Murder of Koh Ngiap Yong

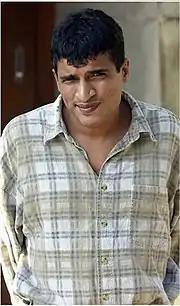
Ibrahim bin Mohamed

Ibrahim bin Mohamed, born on 18 November 1965, became the second accused who took the stand after Wan Kamil. Like Wan Kamil, Ibrahim also pointed Rosli as the one who stabbed Koh to death and both he and Wan Kamil were inside the taxi at the time Koh was murdered. Ibrahim, in his defence, stated that he only acted as the driver, and had no partake in the murder.